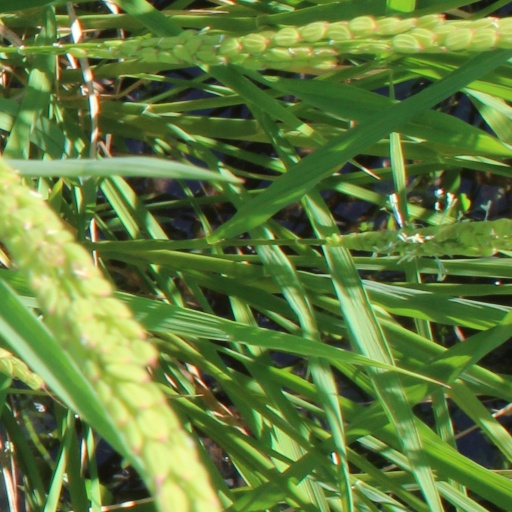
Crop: rice